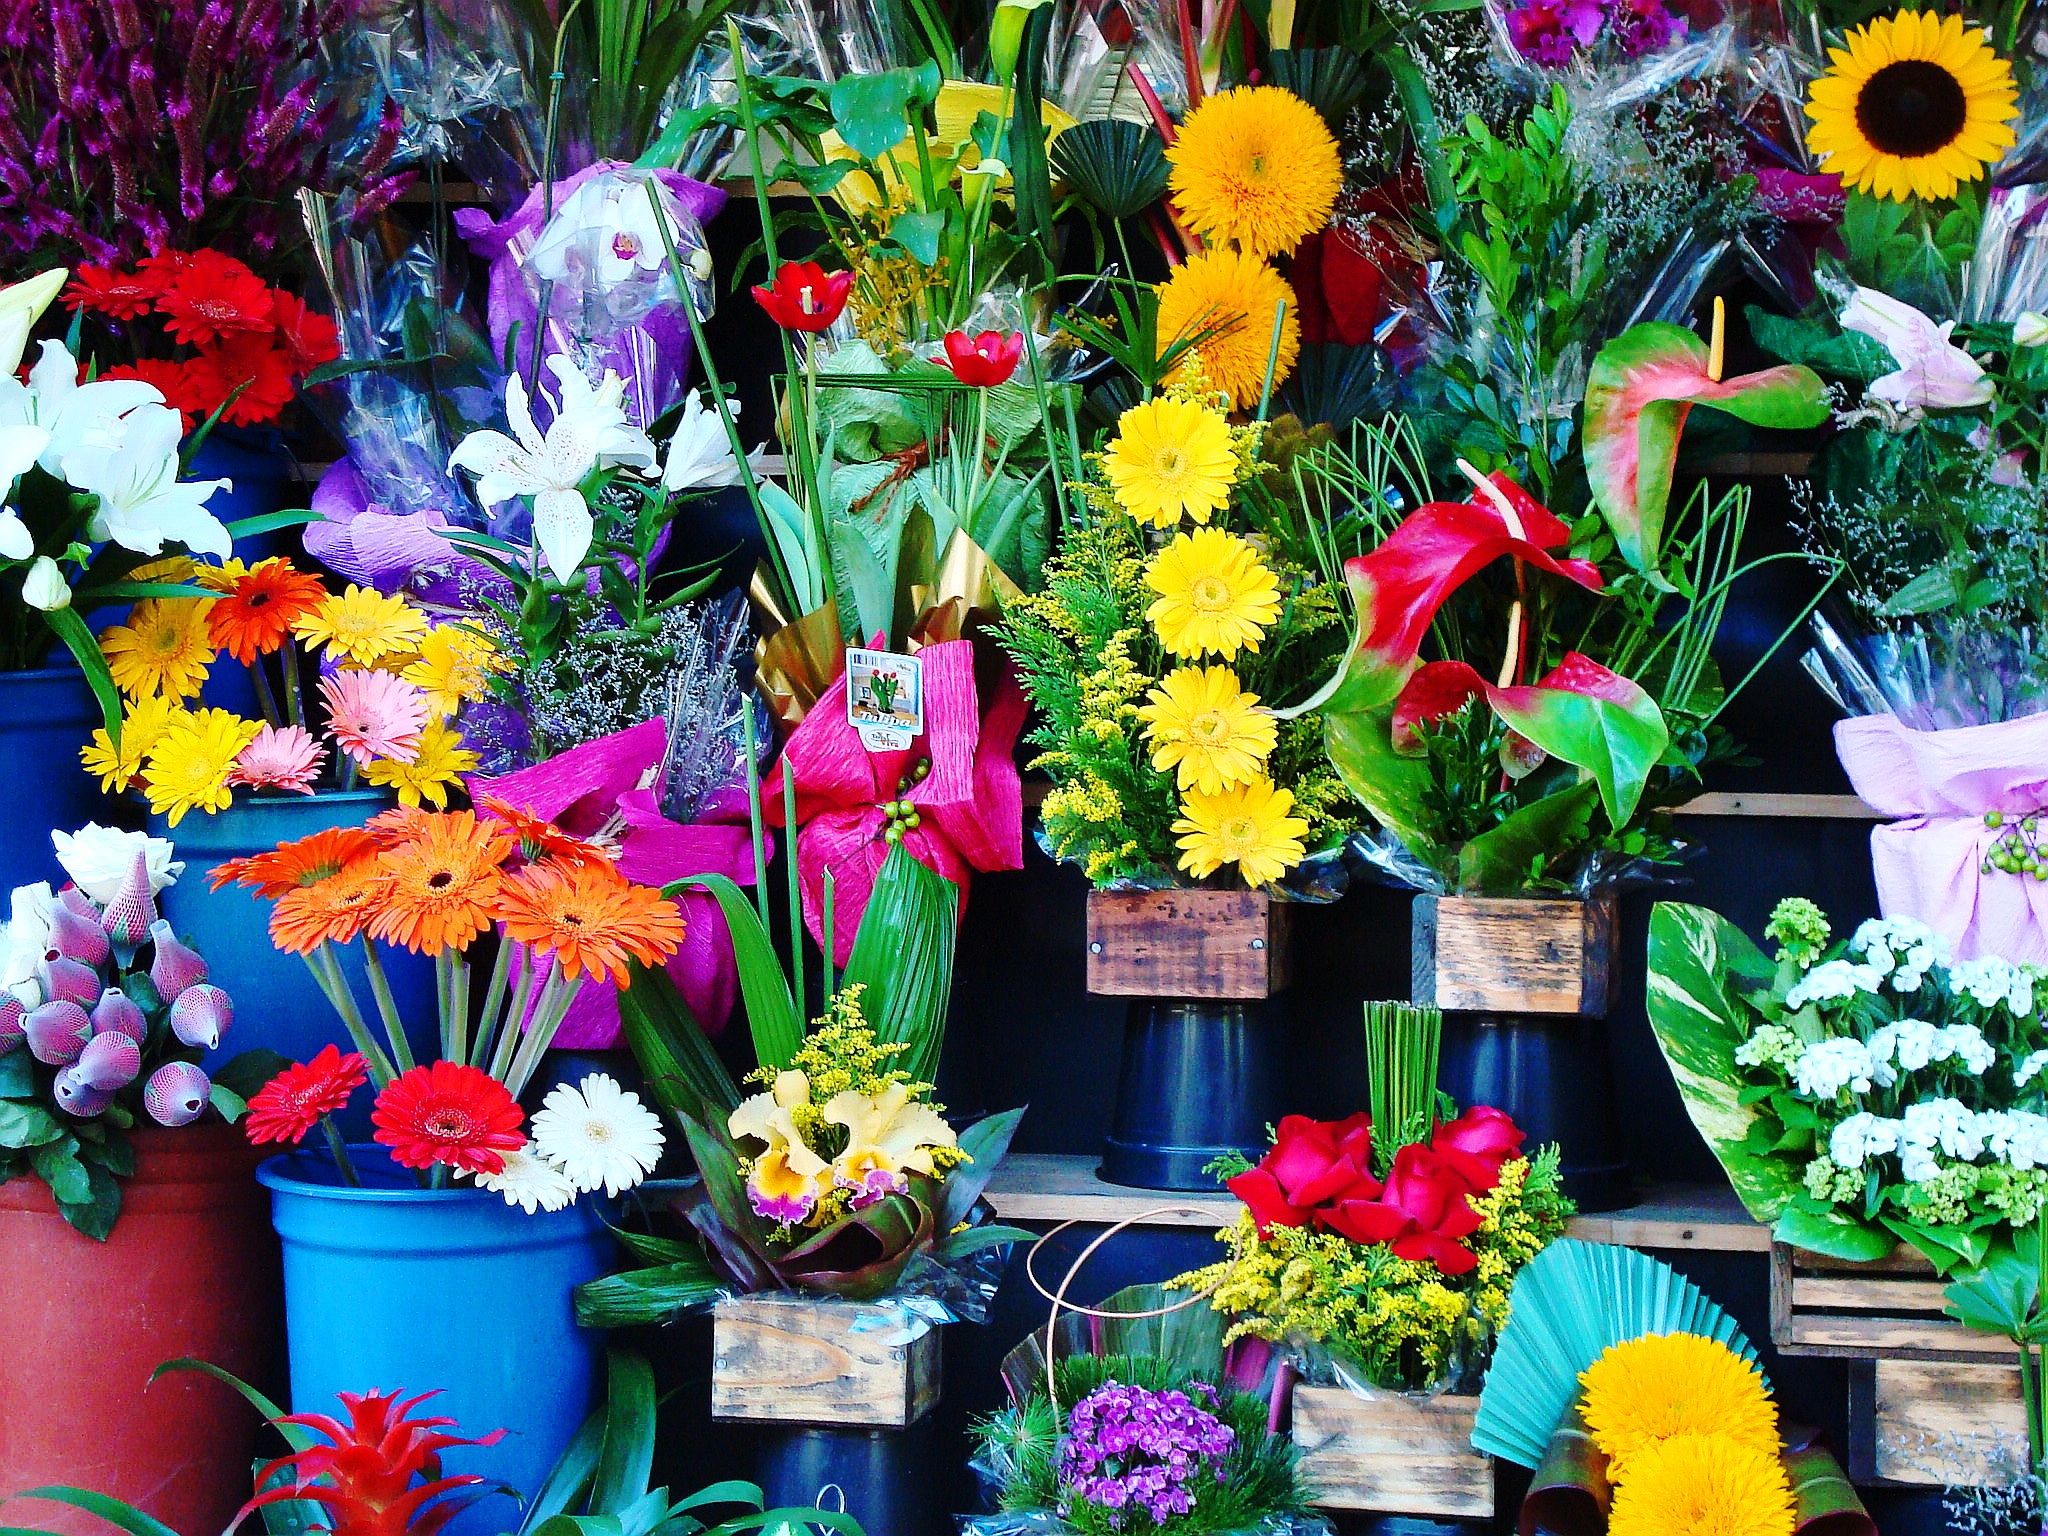
plant, flower, garden, flora, flowers, floristry, flower bouquet, floral design, flower shop, annual plant, flower arranging